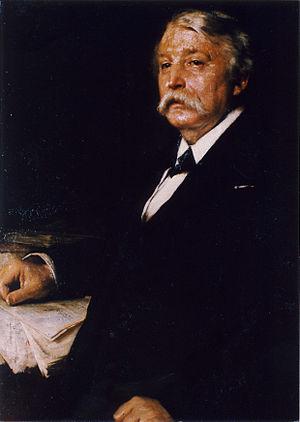
Leon Pohle est un peintre allemand, connu essentiellement pour ses portraits.